Mason, Ohio

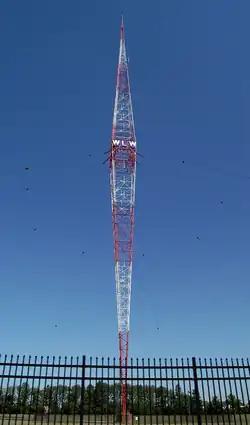
WLW Tower

Mason tourist attractions include Kings Island amusement park and its Soak City water park, Great Wolf Lodge indoor water park and resort, and The Lindner Family Tennis Center, which hosts the historic Cincinnati Open tennis tournament, one of the top nine in the world within the ATP Tour Masters 1000 series.